Super Solitaire

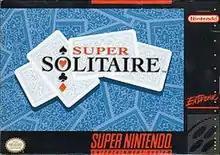
North American cover art

Super Solitaire is a Super Nintendo Entertainment System video game that has different variations version of the classic solitaire card game.